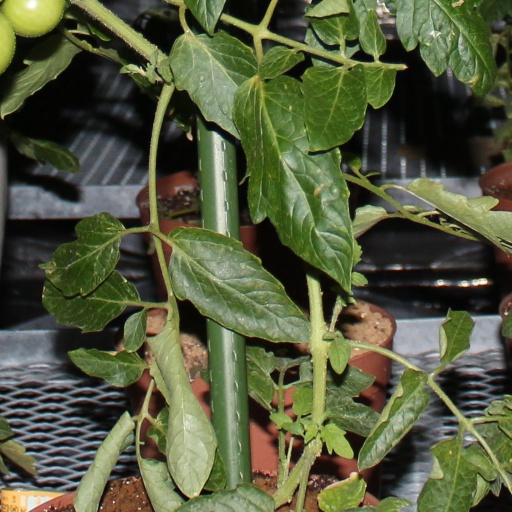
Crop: tomato